Lydia Litvyak

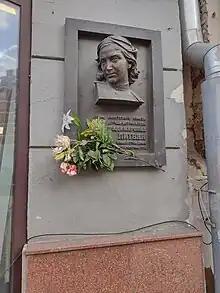
Memorial plaque in Moscow

On 1 August 1943, Litvyak did not come back to her base at Krasnyy Luch on the Mius-Front. It was her fourth sortie of the day, escorting a flight of Ilyushin Il-2 ground-attack aircraft. As the Soviets were returning to base, a pair of Bf 109 fighters dove on Litvyak while she was attacking a large group of German bombers. Soviet pilot Ivan Borisenko recalled: “Lilya just didn’t see the Messerschmitt 109s flying cover for the German bombers. A pair of them dove on her and when she did see them she turned to meet them. Then they all disappeared behind a cloud.” Borisenko, involved in the dogfight, saw her the last time, through a gap in the clouds, her Yak-1 pouring smoke and pursued by as many as eight Bf 109s.